Photian schism

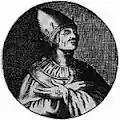
Pope John VIII helped resolve the Photian Schism.

After Nicholas ruled against him, Photius refused to react. He remained silent, neither denouncing the Pope openly nor acting as if anything had happened. Michael sent Nicholas a strongly worded letter attacking papal primacy and the use of the Latin language. In Nicholas's response, he strongly defends the superiority of see of Rome as the only jurisdiction with immutable claims to apostolic tradition. He then invited both Ignatius and Photius to come to Rome to argue their cases, or to send proxies for this purpose. But rivalry erupted at this stage in relation to the Bulgars. Khan Boris I fought the Byzantines in a short war that resulted in his capitulation and conversion to Christianity and promise to convert his people. On being refused a separate patriarch for these new Christians by Photius, Boris had invited Latin missionaries. The delegation was led by the Bishop of Porto, the future Pope Formosus, who actively tried to convert the population to Latin Christianity. He denounced Byzantine customs of clerical marriage, the use of leavened instead of unleavened bread in the Eucharist, and the omission of the "filioque" in the Nicene Creed. The mission was met with great success. Boris asked that Formosus be made the Bulgarian archbishop. However, he was recalled to Rome by Nicholas. Formosus was still serving as Bishop of Porto. Canon law forbade anyone from serving as bishop of two diocese at once, and Nicholas was unwilling to relieve him of his lower duties and give him a promotion. Historian Johann Peter Kirsch has suggested that he viewed Formosus as a rival.